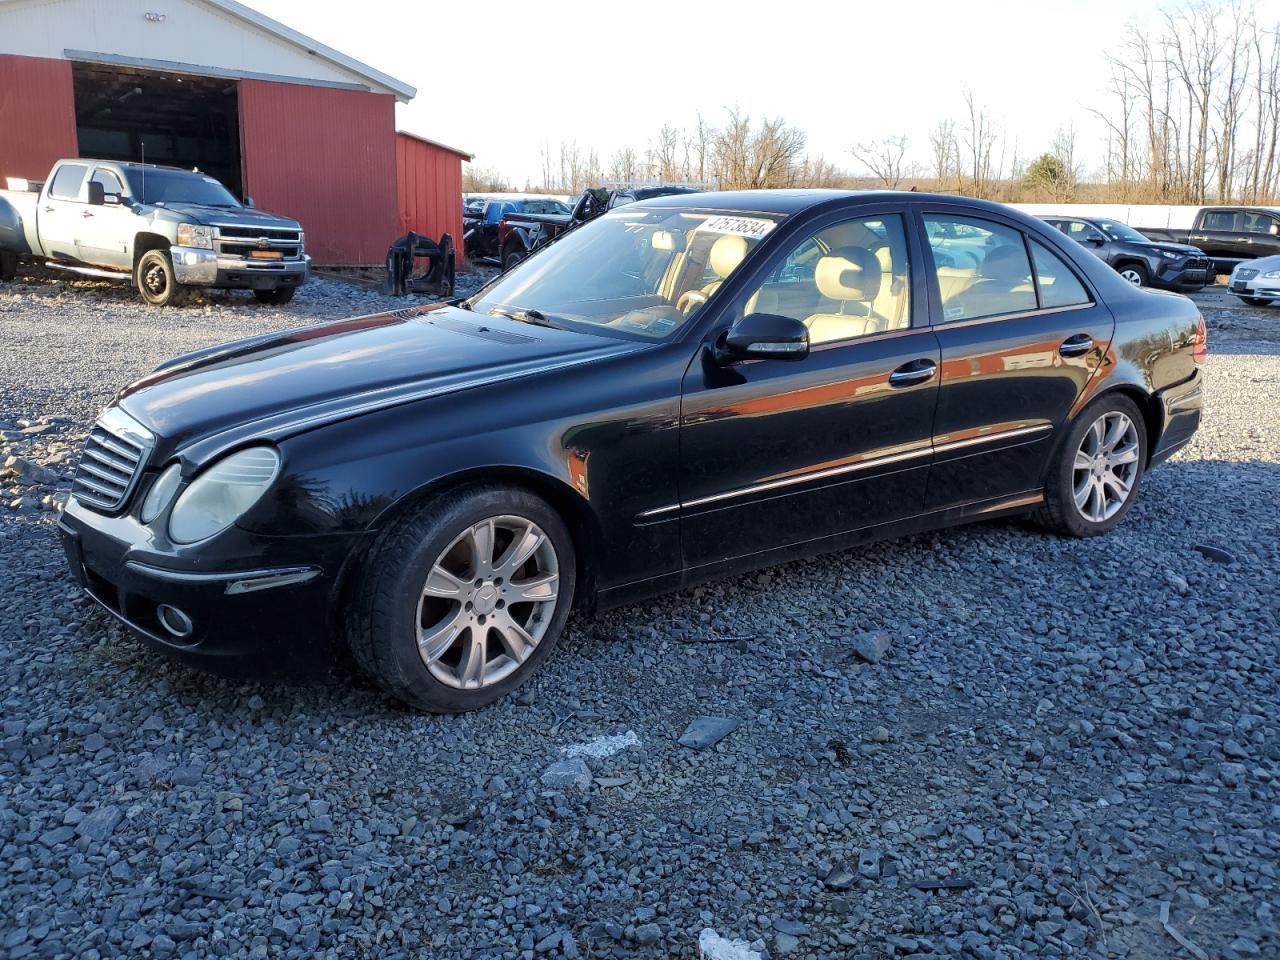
Aucun dommage détecté.
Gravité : aucun